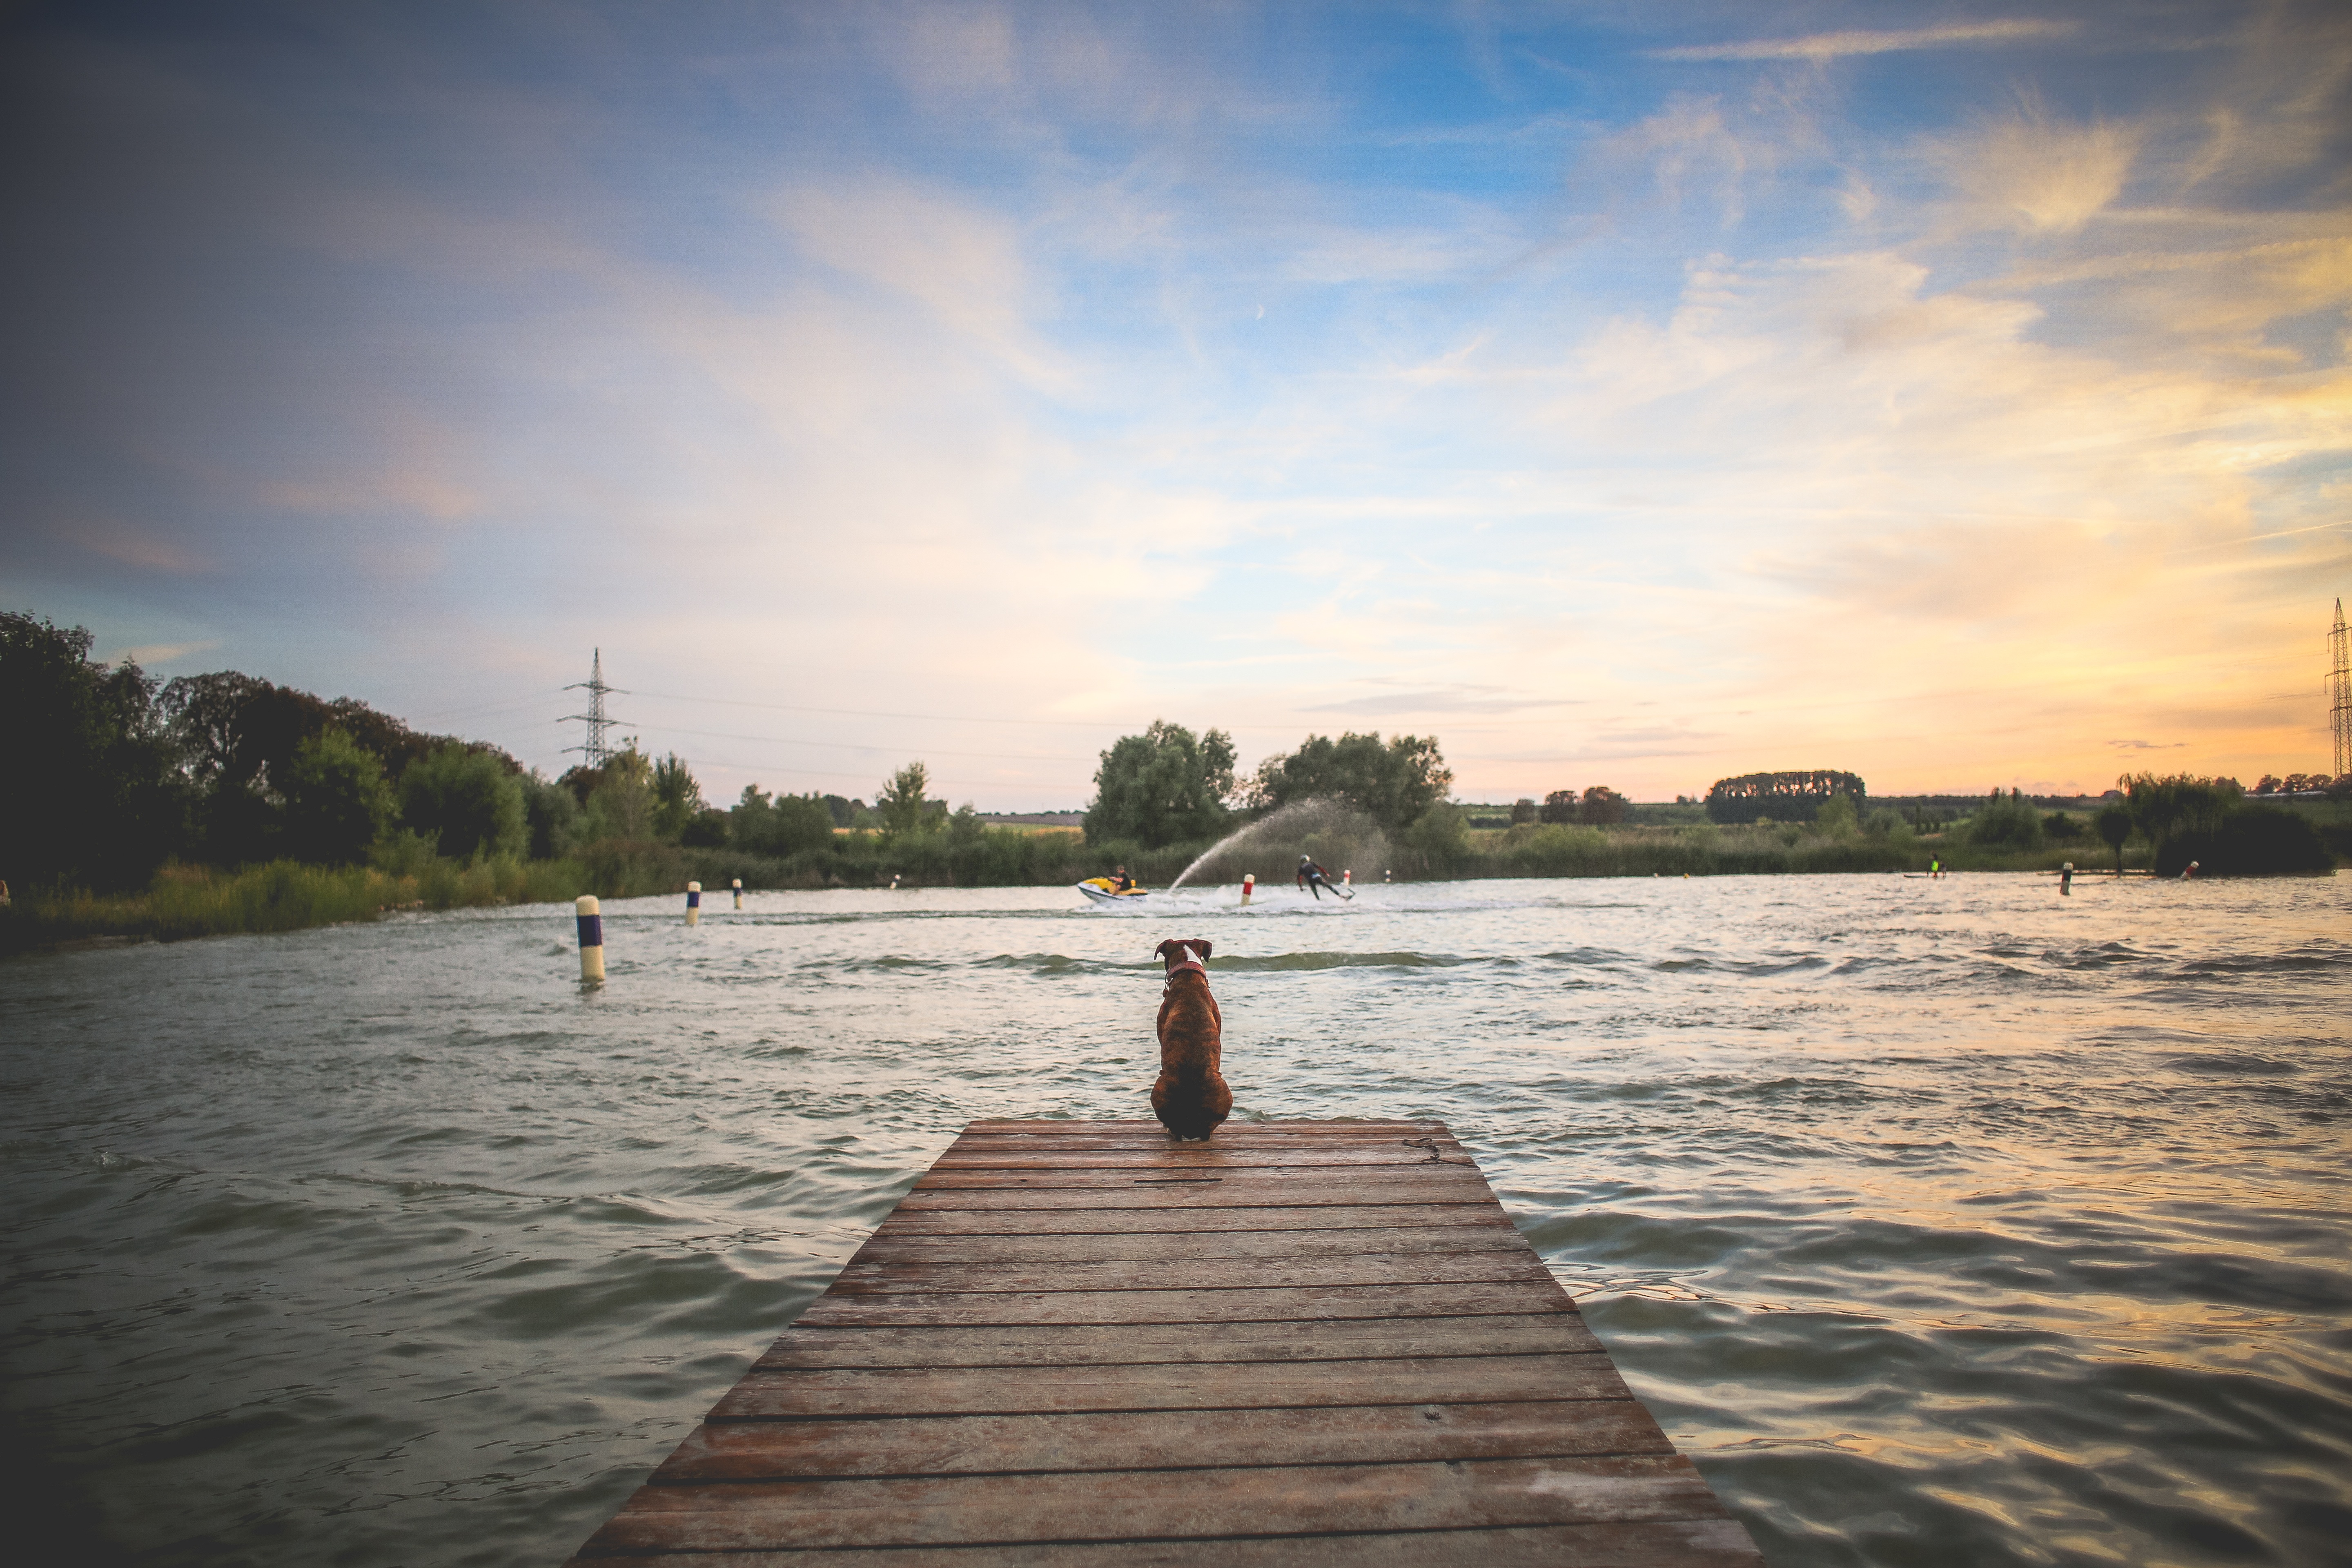
landscape, sea, water, nature, dock, cloud, sunset, boat, sunlight, morning, shore, lake, dog, river, vacation, explore, dusk, wild, swim, live, evening, pet, young, reflection, vehicle, relax, tranquil, scenic, peaceful, calm, serene, bay, reservoir, body of water, wander, outdoors, relaxation, earth, boating, seasons, wooden pier